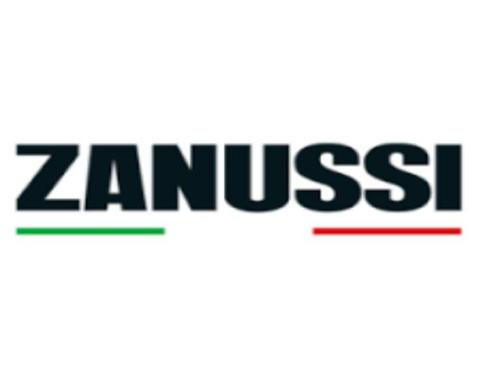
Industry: Electronic